Raimondo D'Inzeo

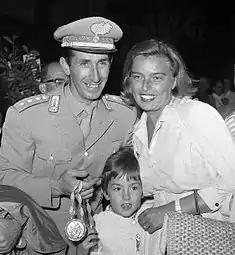
D'Inzeo with family at the 1960 Olympics

Raimondo D'Inzeo (8 February 1925 – 15 November 2013) was an Italian show jumping rider, an Olympic champion and double world champion. Together with his elder brother Piero D'Inzeo, he was the first athlete to compete in eight consecutive Olympic games, in 1948–1976. At the Rome Olympics in 1960 Raimondo won the gold medal and Piero won the silver in show jumping.